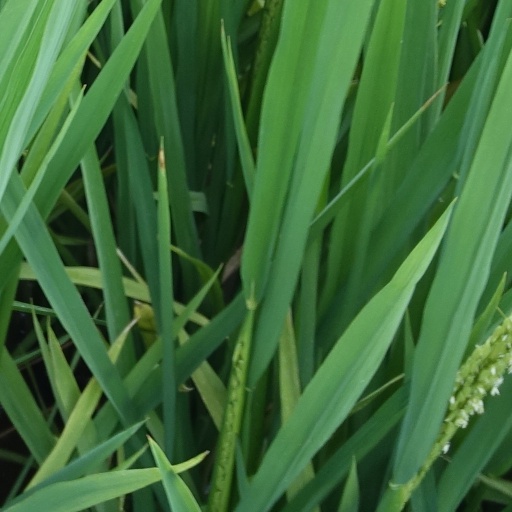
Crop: rice